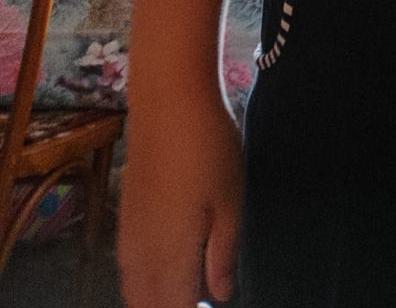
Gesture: no_gesture